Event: Nepal Earthquake
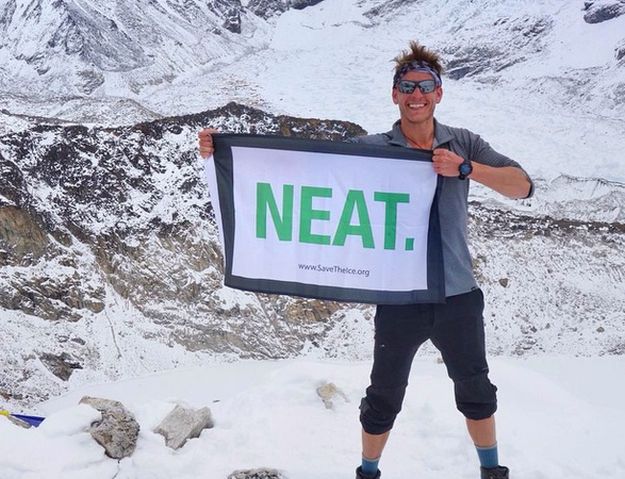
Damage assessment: no_damage